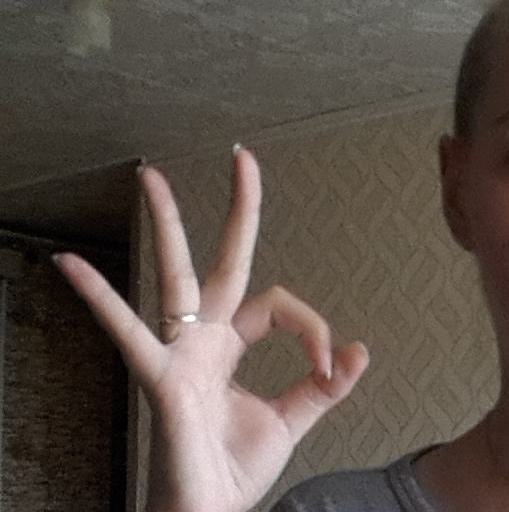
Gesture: ok